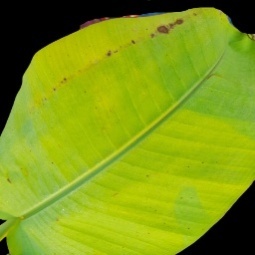
Label: Sulphur